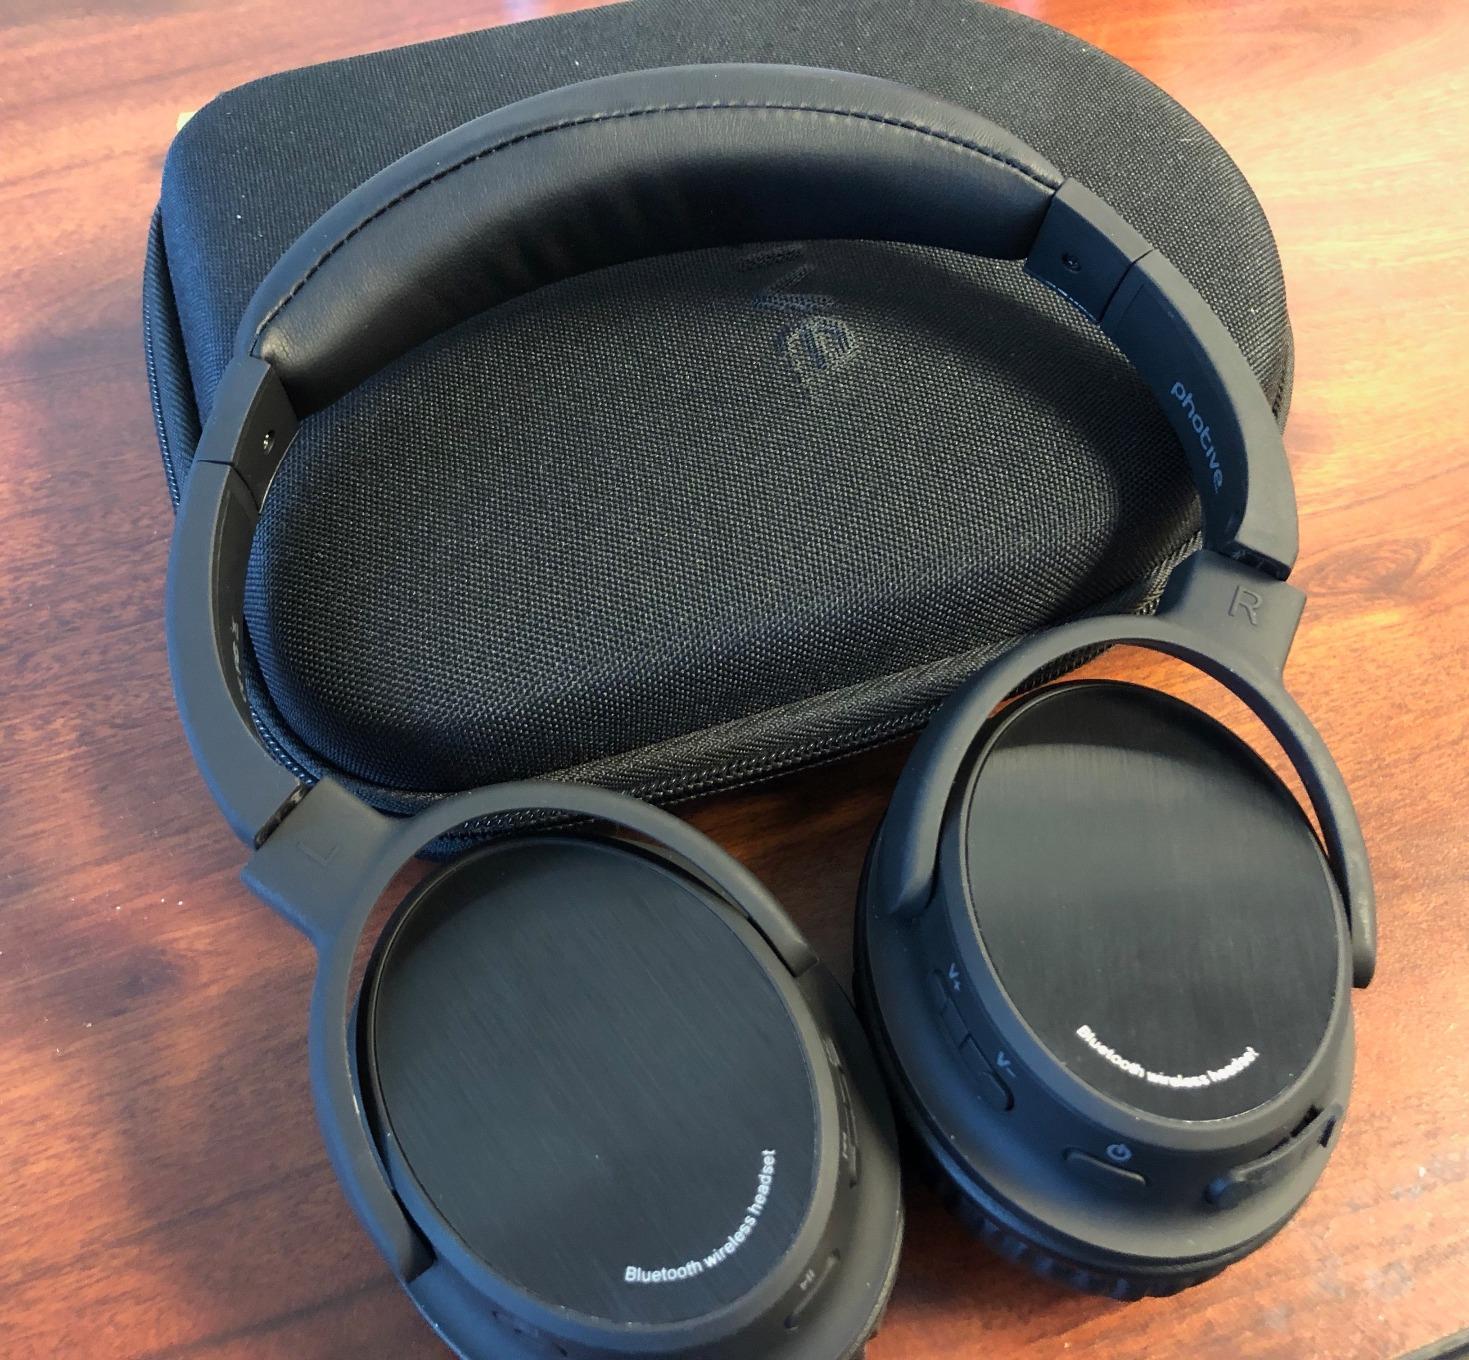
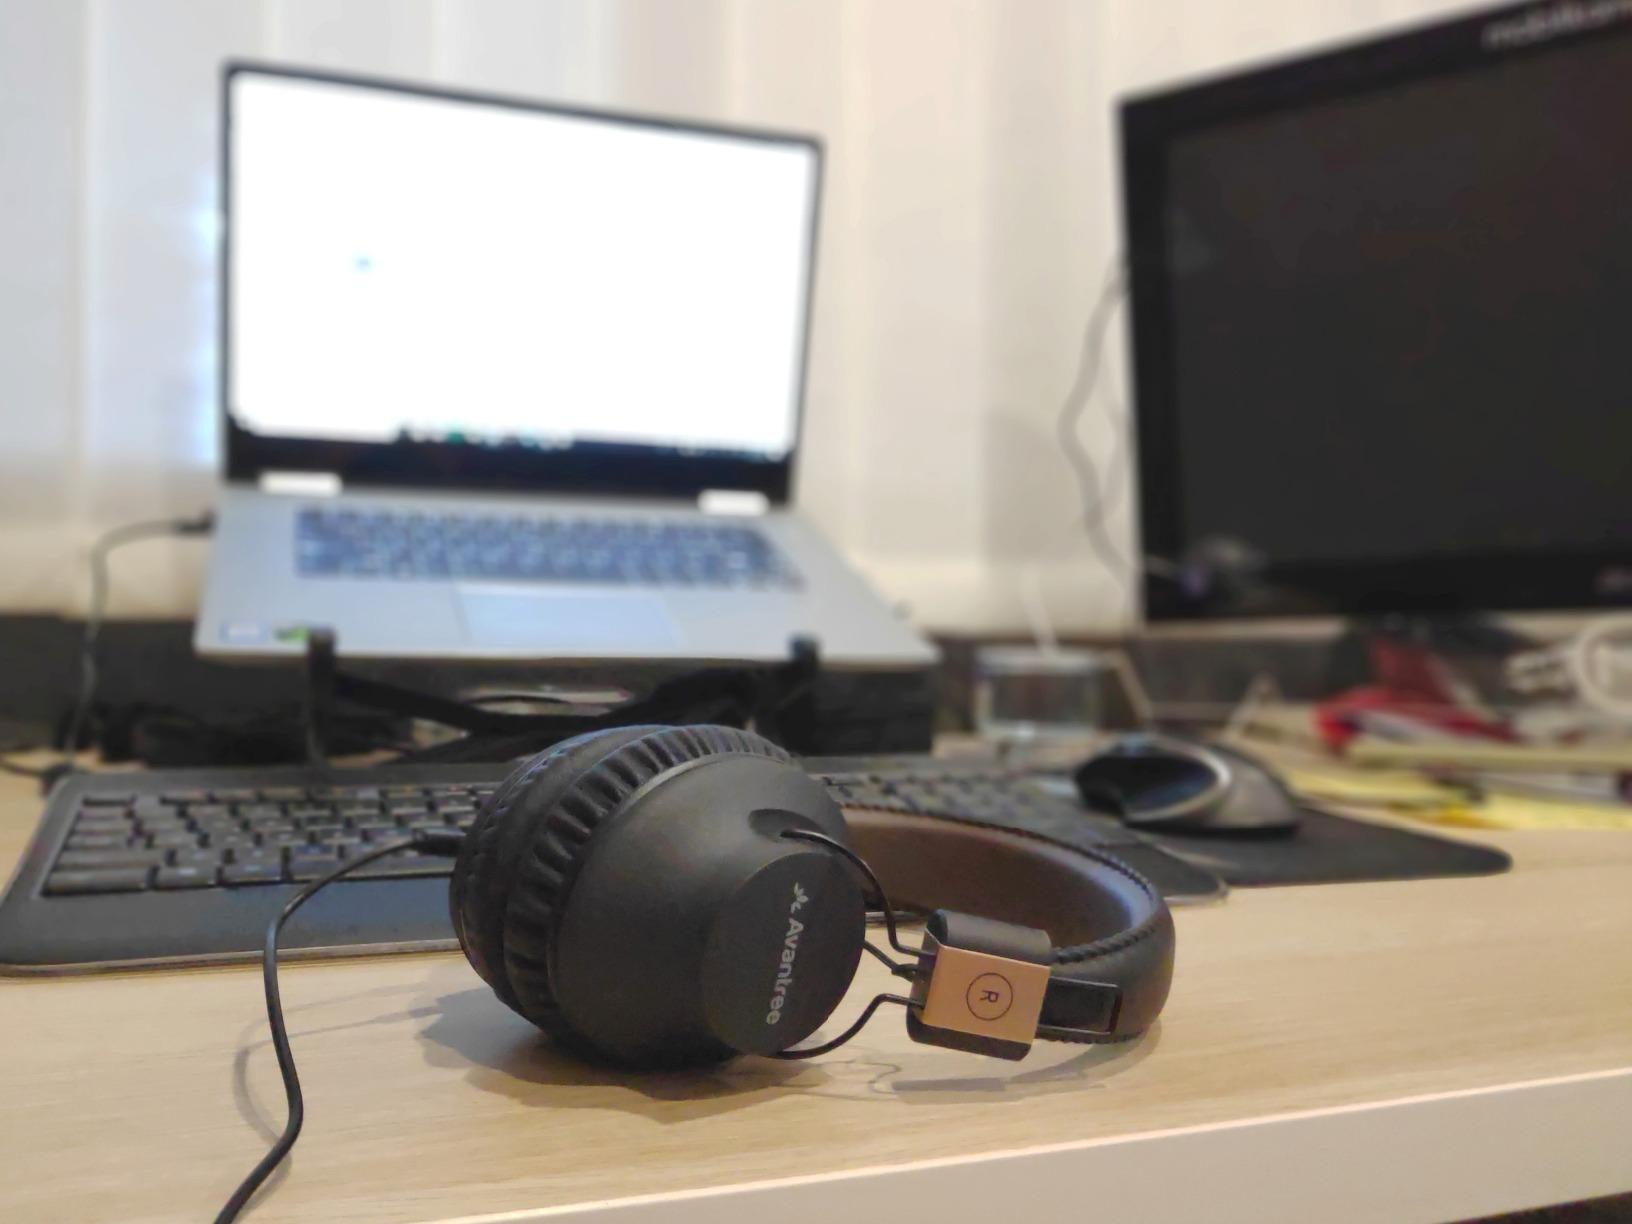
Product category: headphones
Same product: no